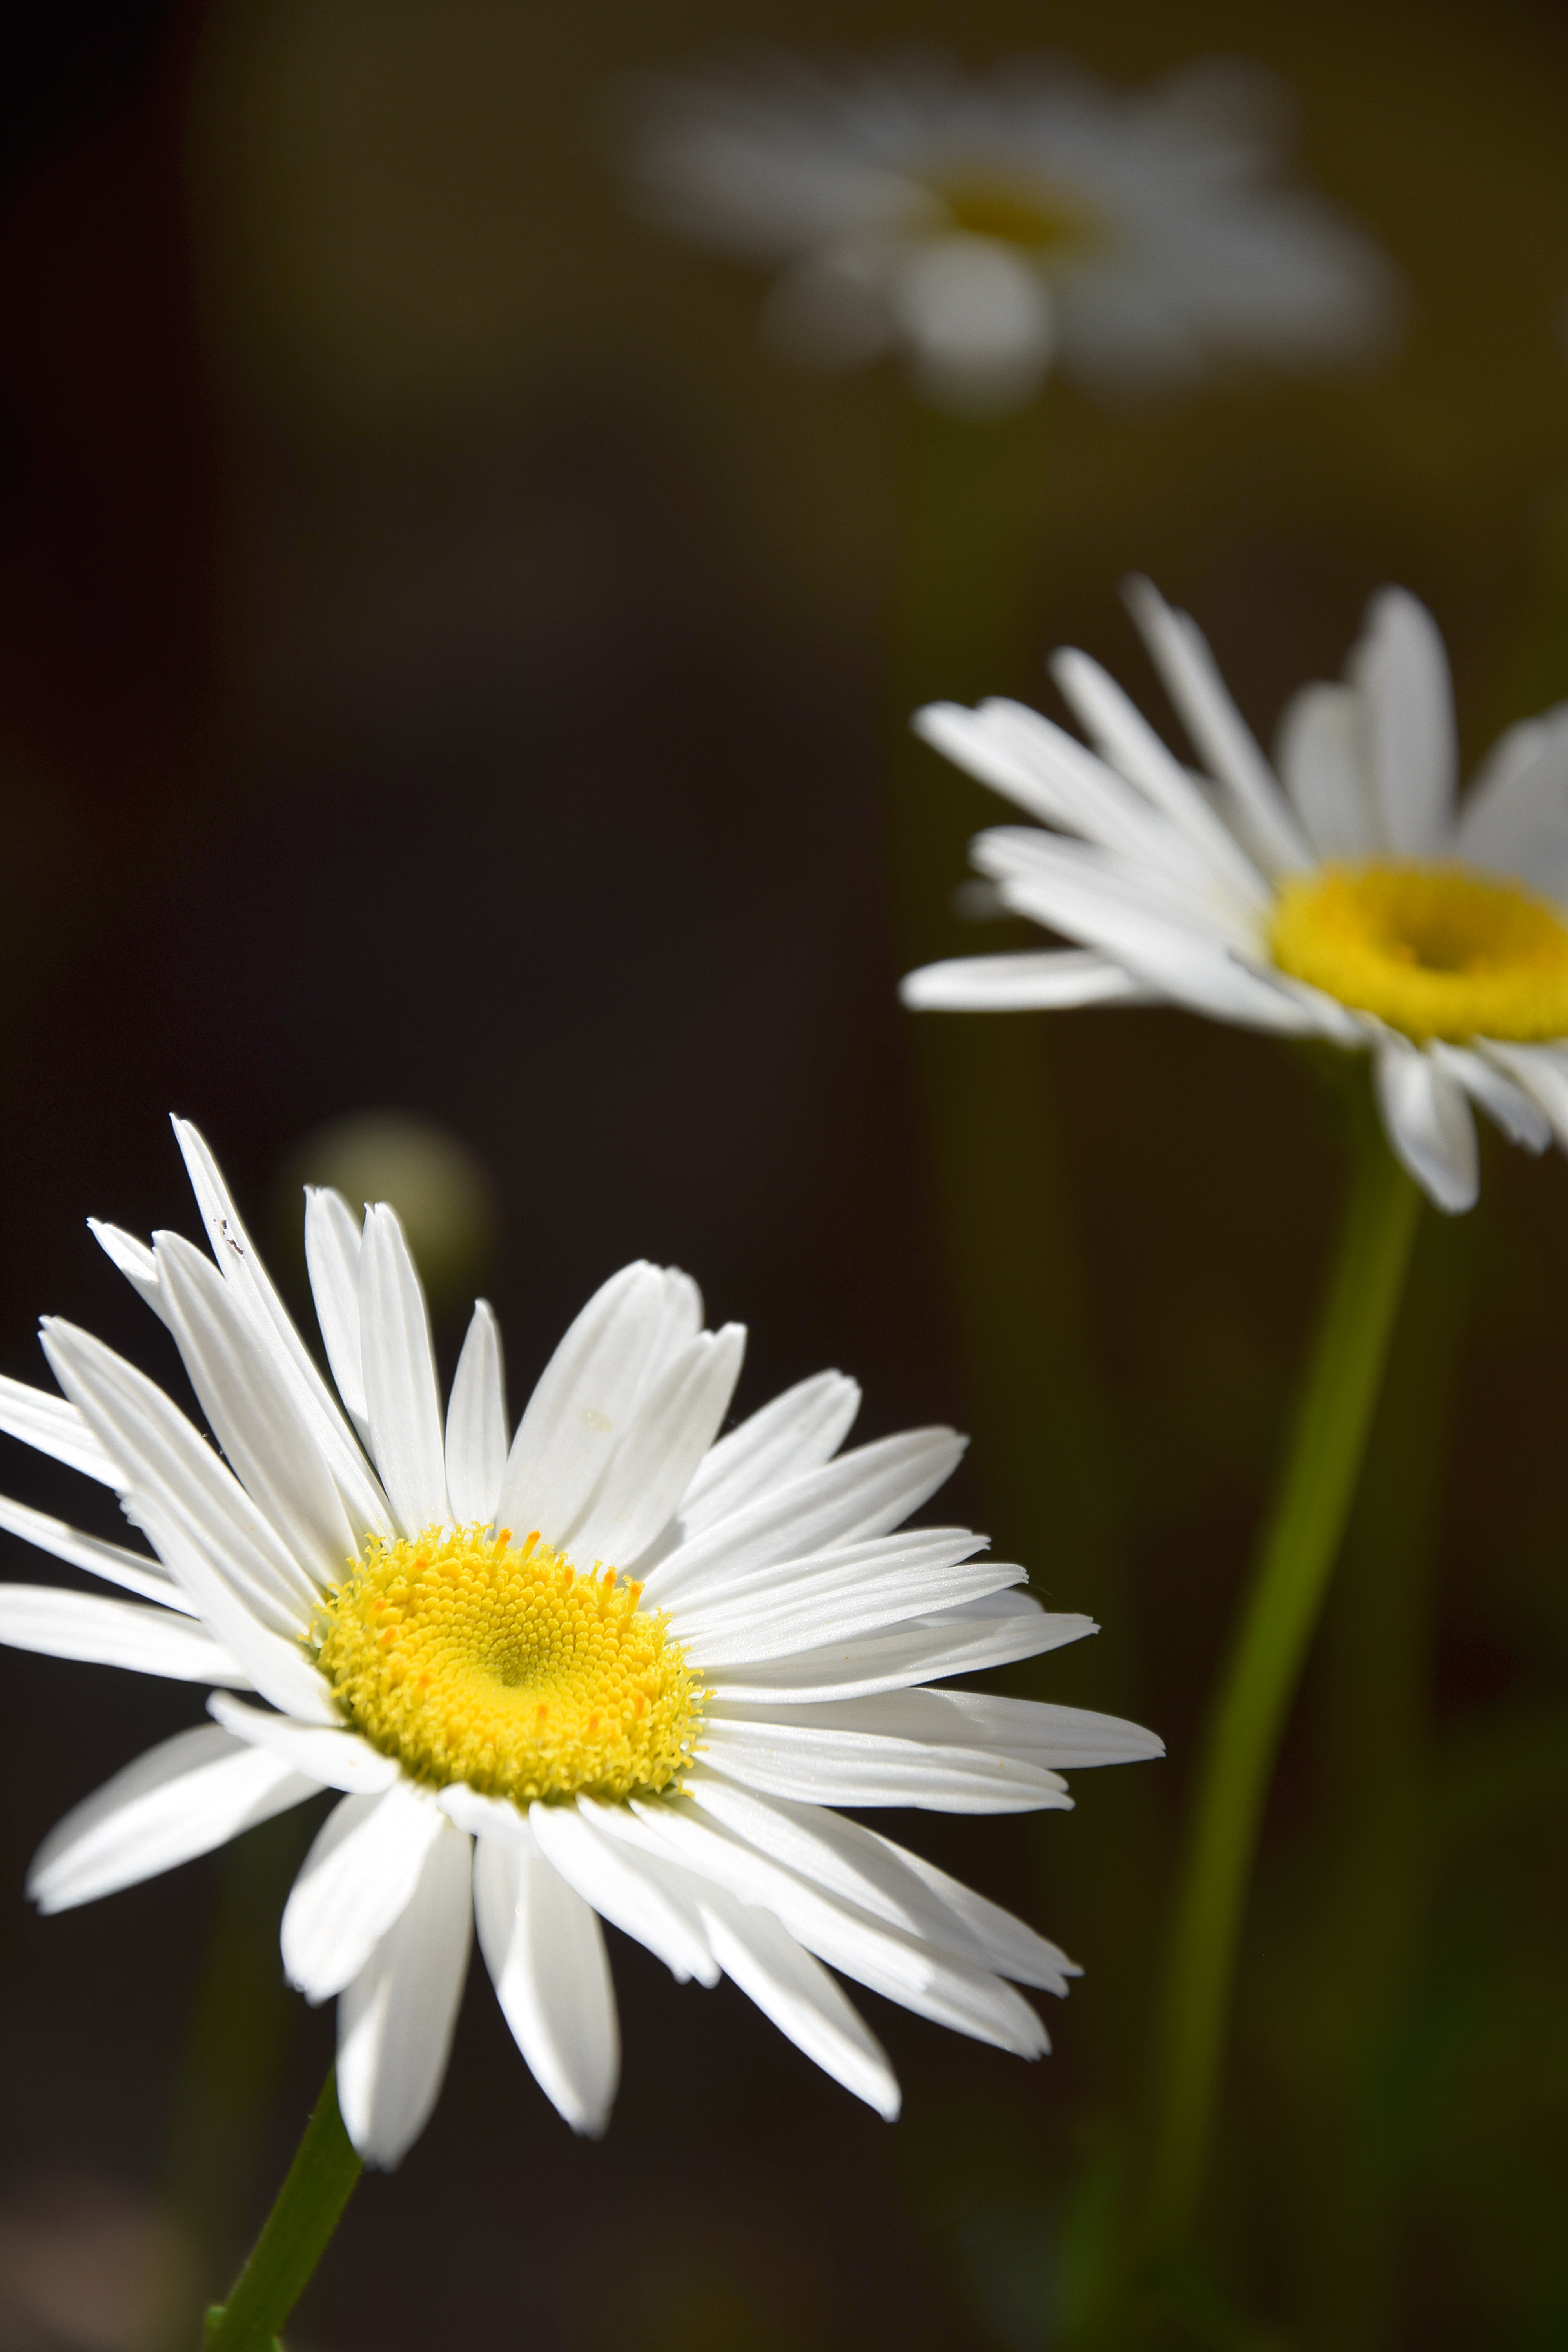
nature, blossom, growth, plant, white, photography, sunlight, flower, petal, bloom, daisy, green, macro, botany, yellow, flora, white flower, wildflower, flowers, close up, petals, daisies, macro photography, white daisies, white petals, flowering plant, daisy family, oxeye daisy, plant stem, land plant, marguerite daisy